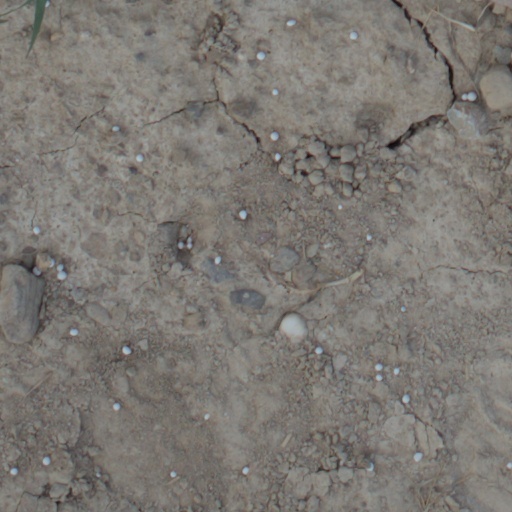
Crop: wheat